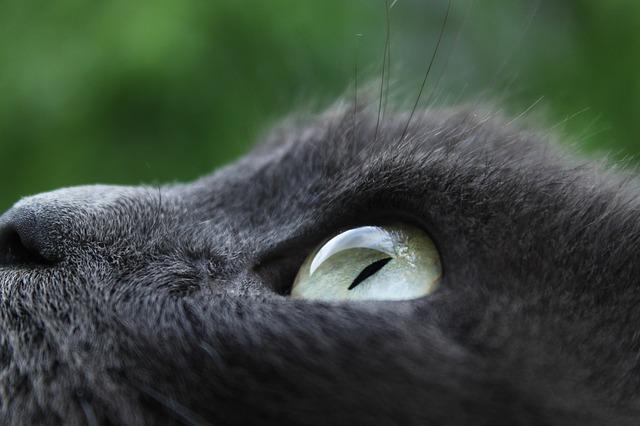
cat